Pressed Steel Car strike of 1909

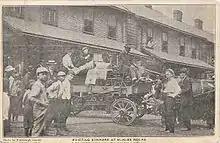
Striker workers evicted from Presston homes, 1909

The strike was settled on September 8 when Pressed Steel Car agreed to a wage increase, the posting of wage rates, and ending abuses in company housing practices.